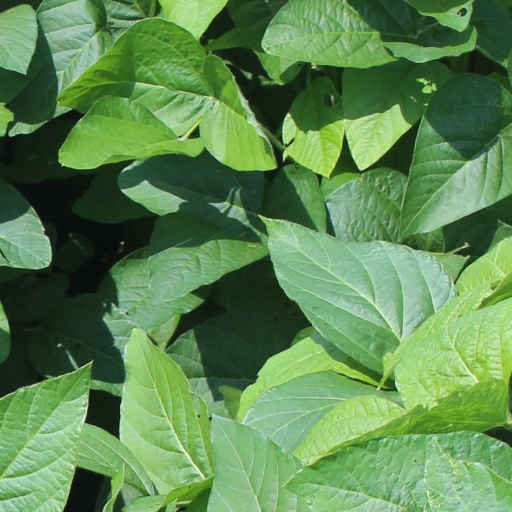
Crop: soybean